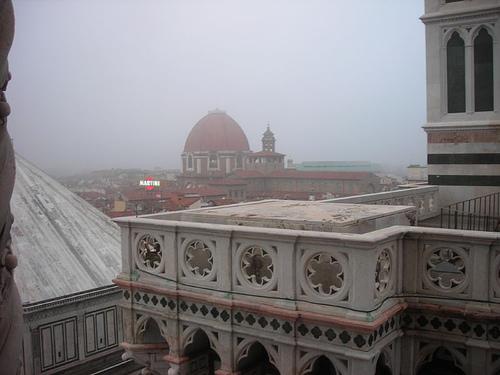
Weather: foggy or hazy